Roger Vailland

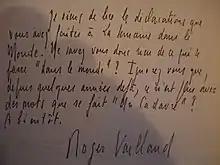
Draft of a letter to André Breton, 1948, about the Cadavre exquis, surrealist method for artist and writers (with translation).

Vailland was born in Acy-en-Multien, Oise. His novels include the prize winning "Drôle de jeu" (1945), "Les mauvais coups" (1948), "Un jeune homme seul" (1951), "325 000 francs" (1955), and "La loi" (1957), winner of the Prix Goncourt. His screenplays include "Les liaisons dangereuses" (with Claude Brûlé and Roger Vadim, 1959) and "Le vice et la vertu" (with Vadim, 1962). He died, aged 57, in Meillonnas, Ain.